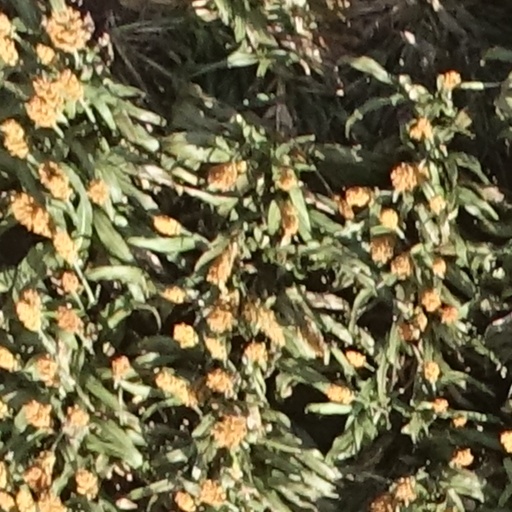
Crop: sorghum